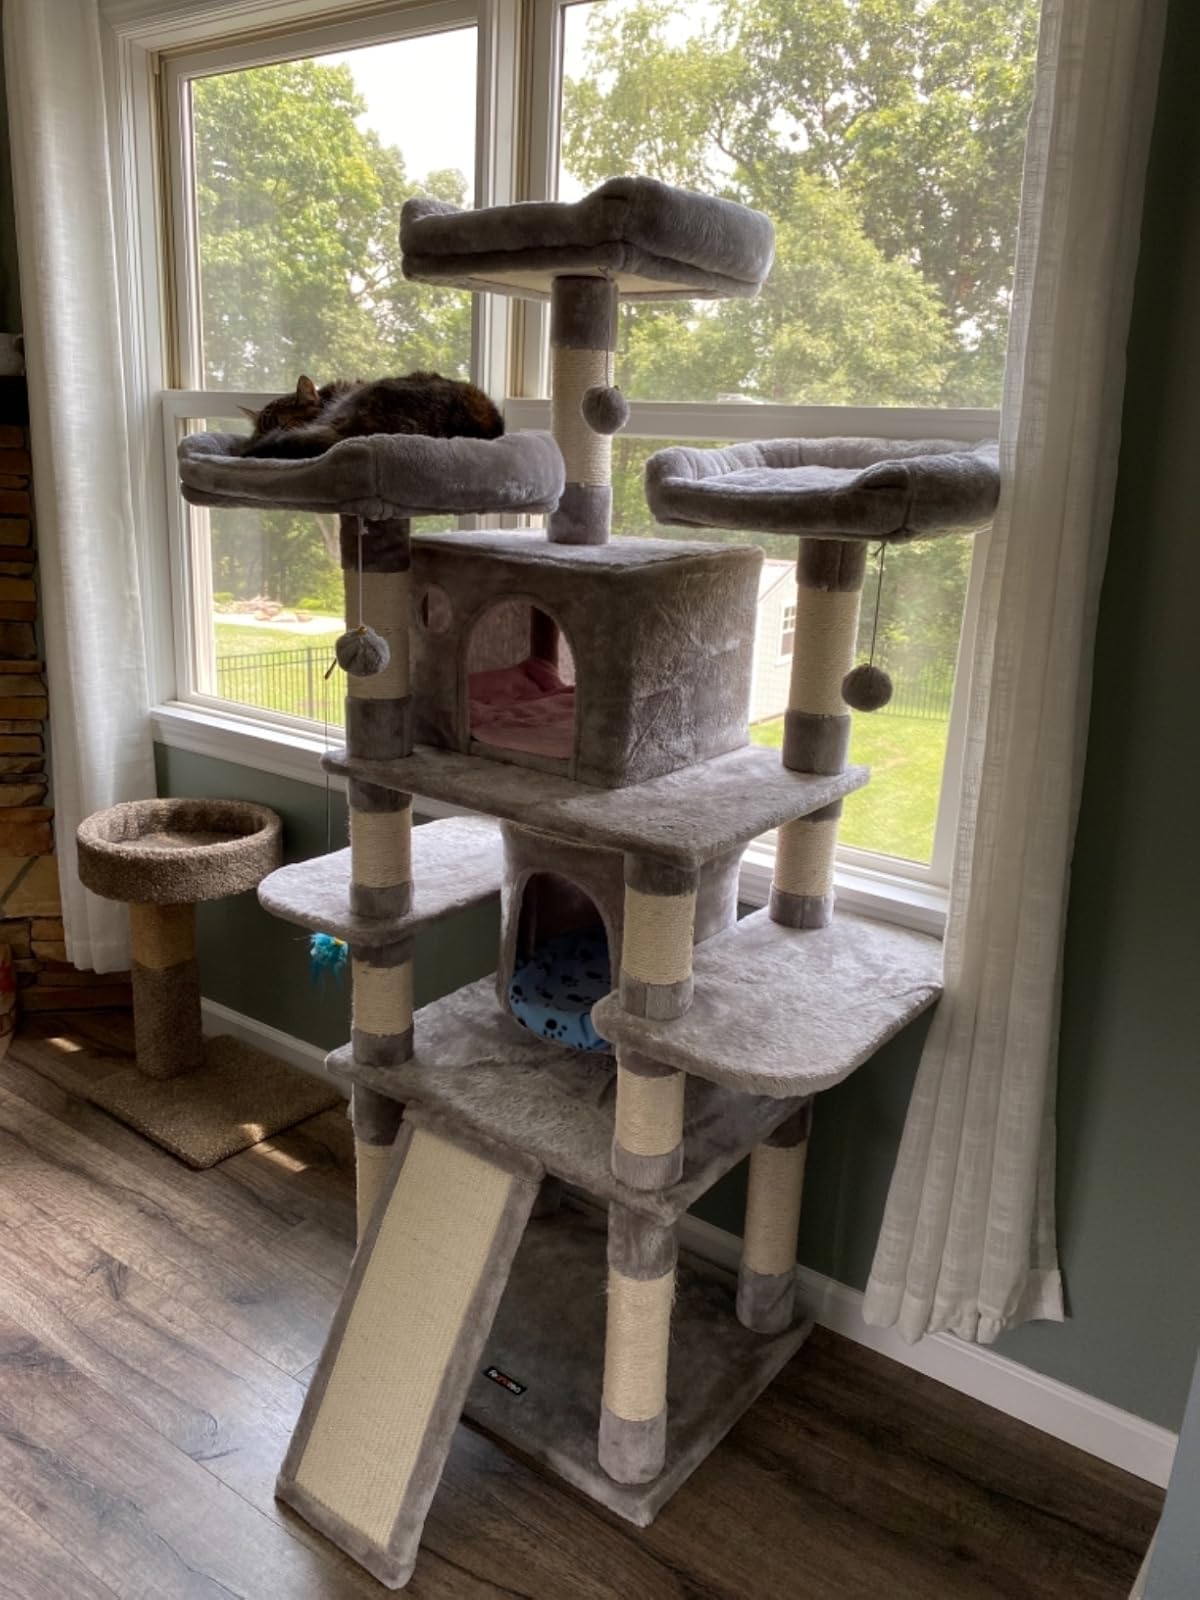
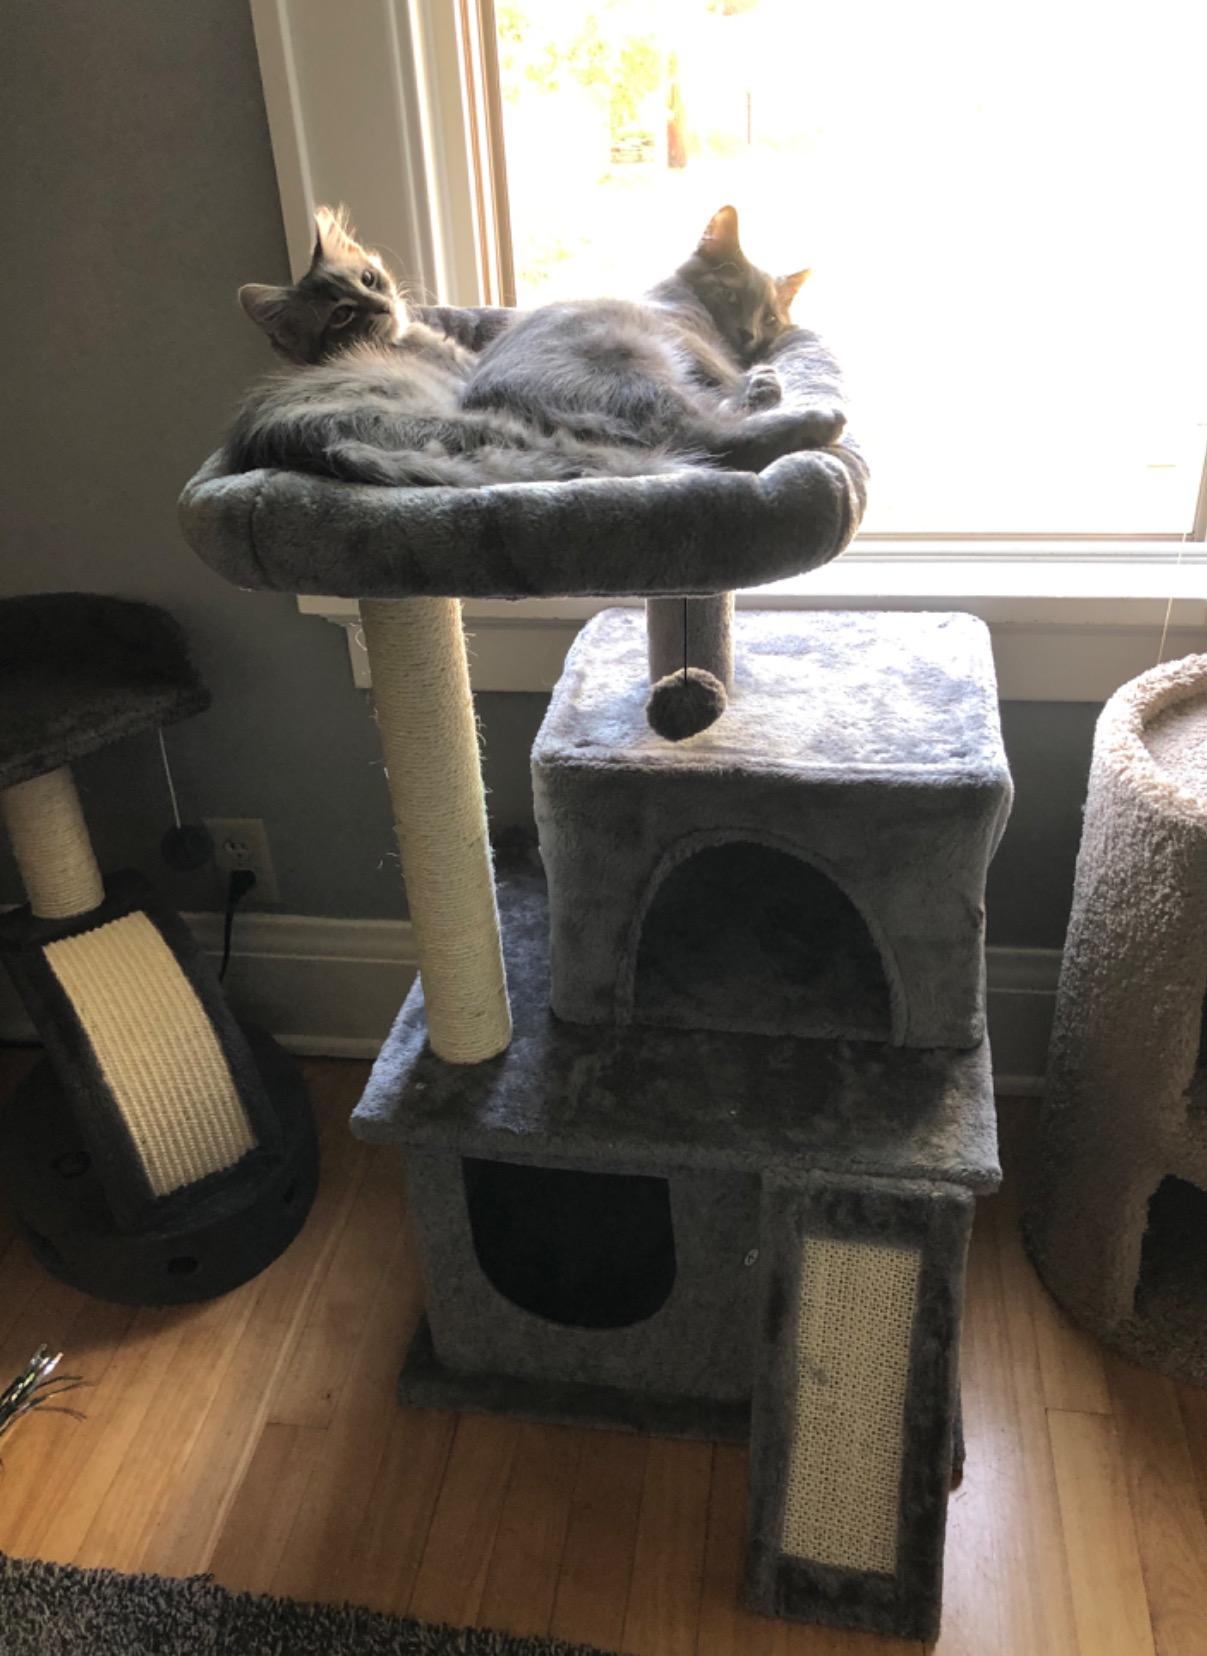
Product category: items_cat tree
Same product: no